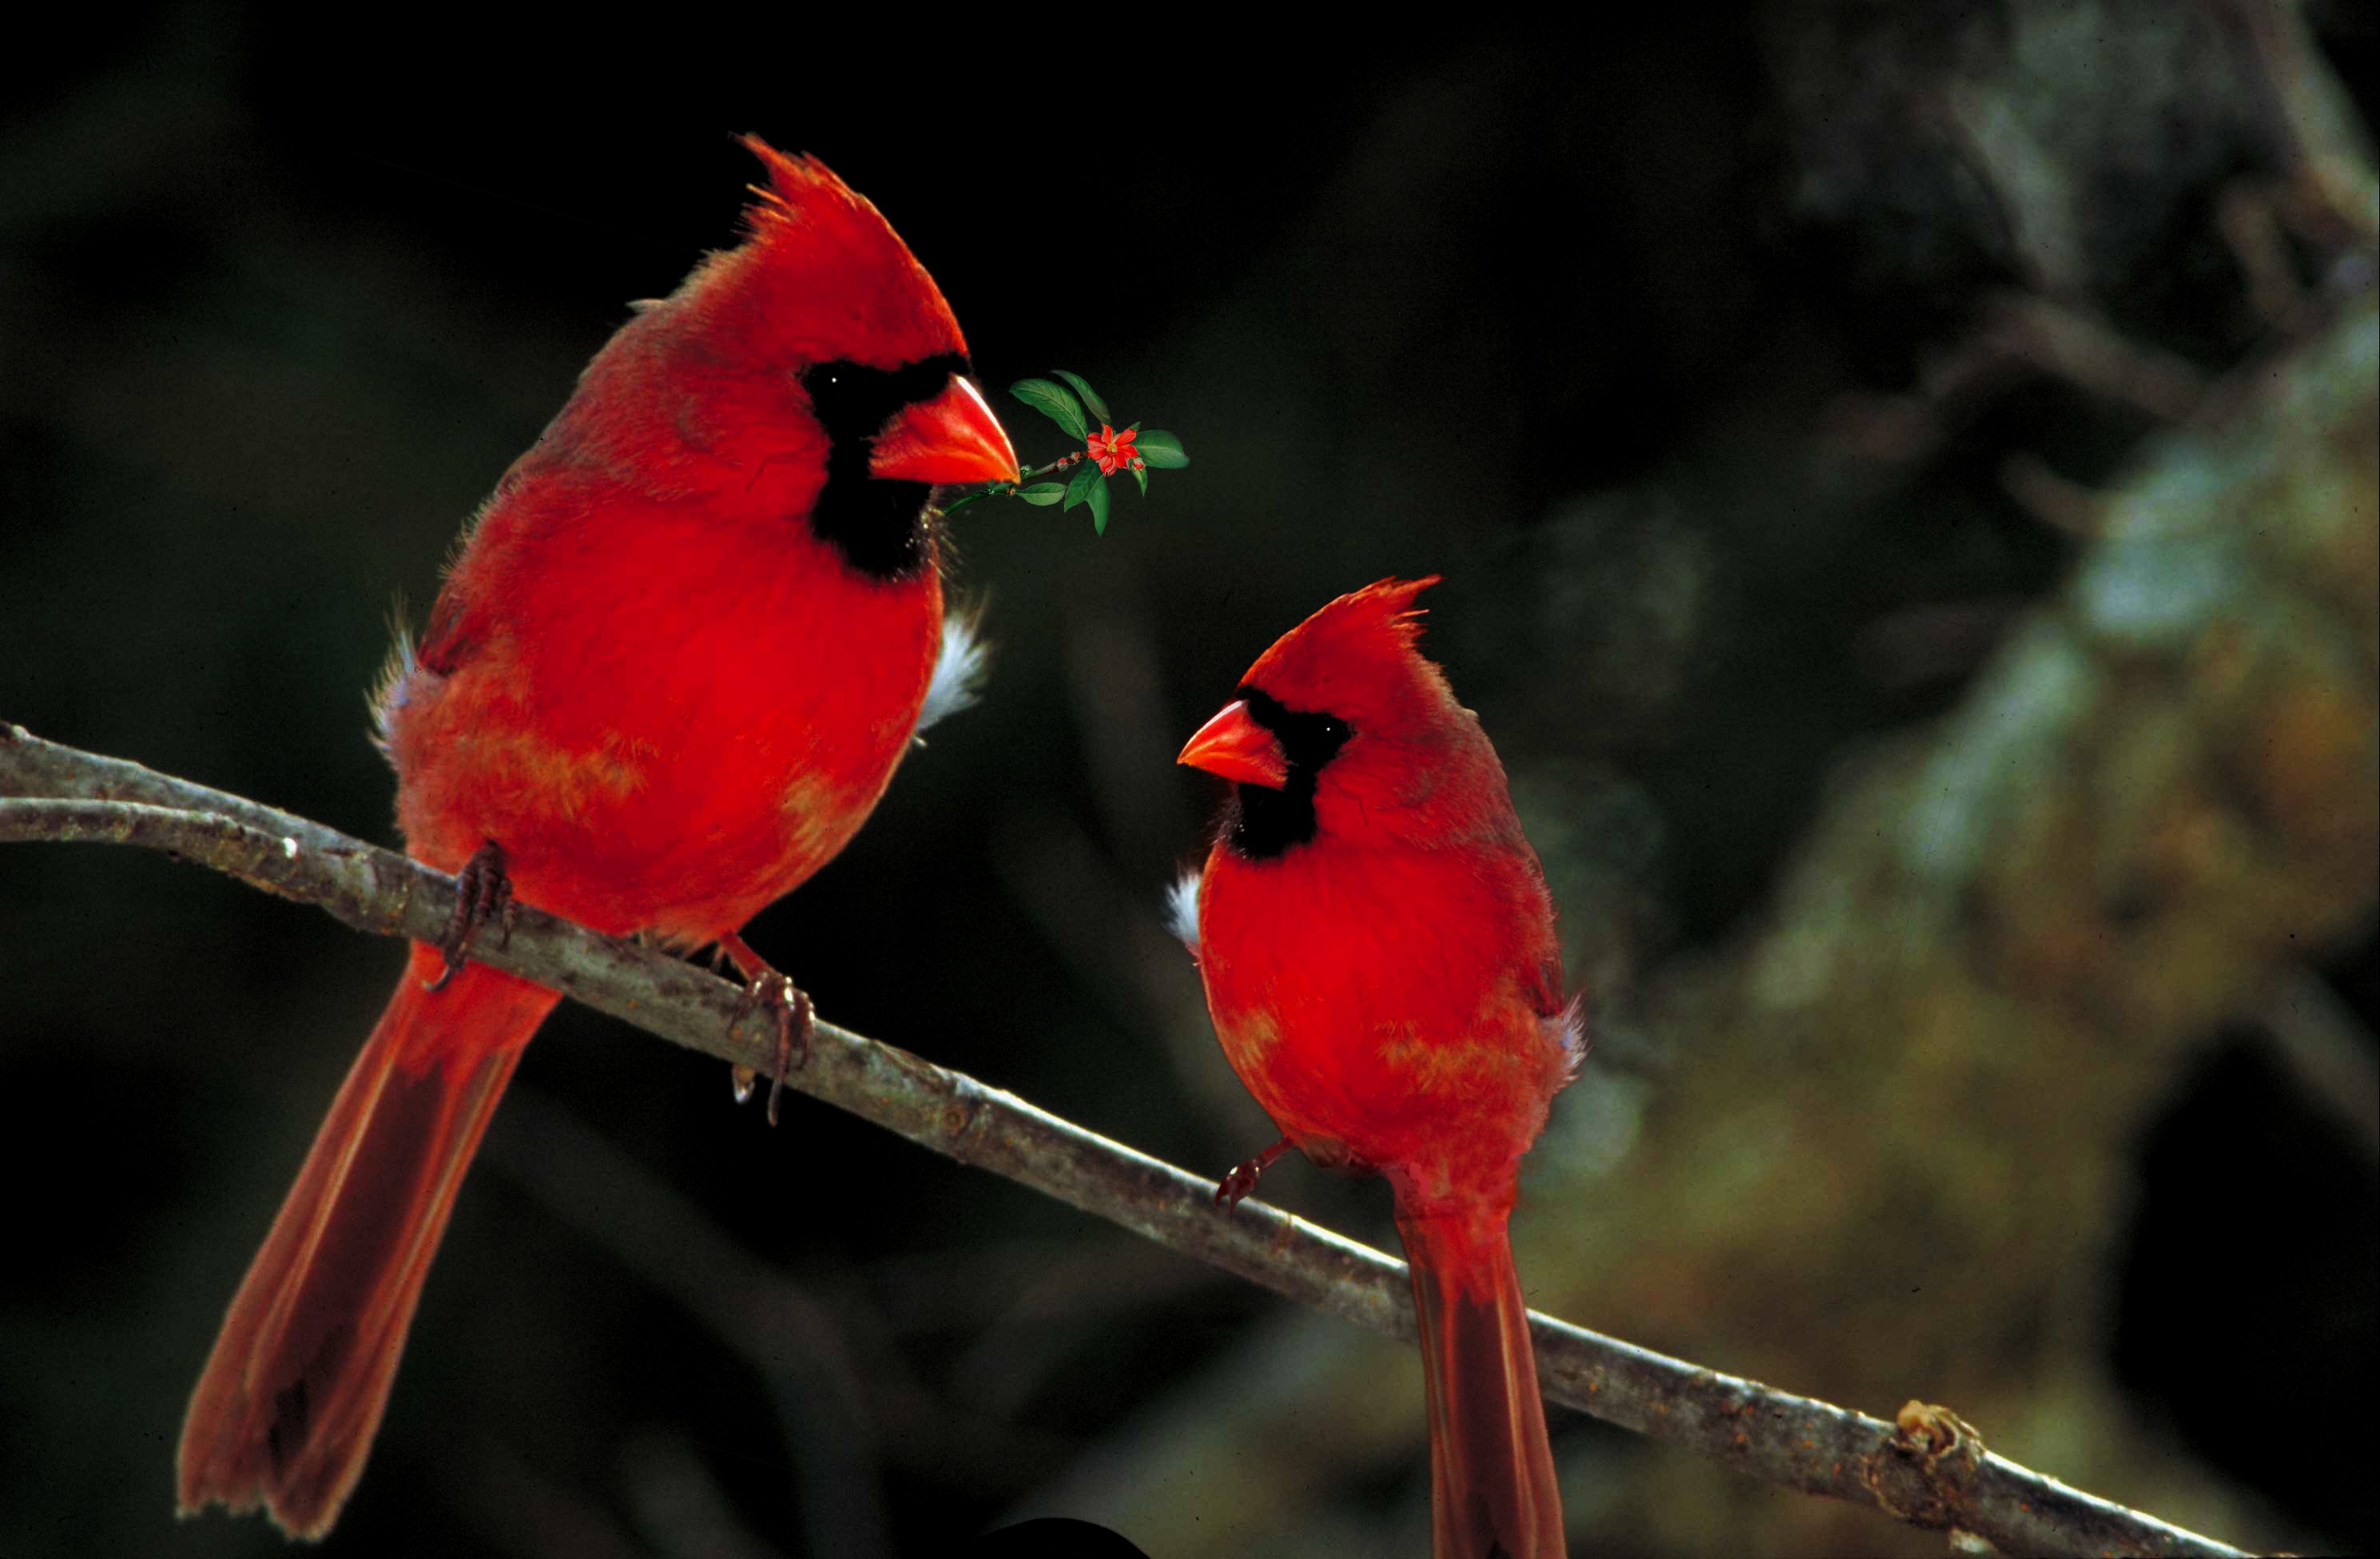
nature, bird, wildlife, wild, red, beak, avian, fauna, outdoors, birds, vertebrate, finch, cardinal, cardinals, perching bird